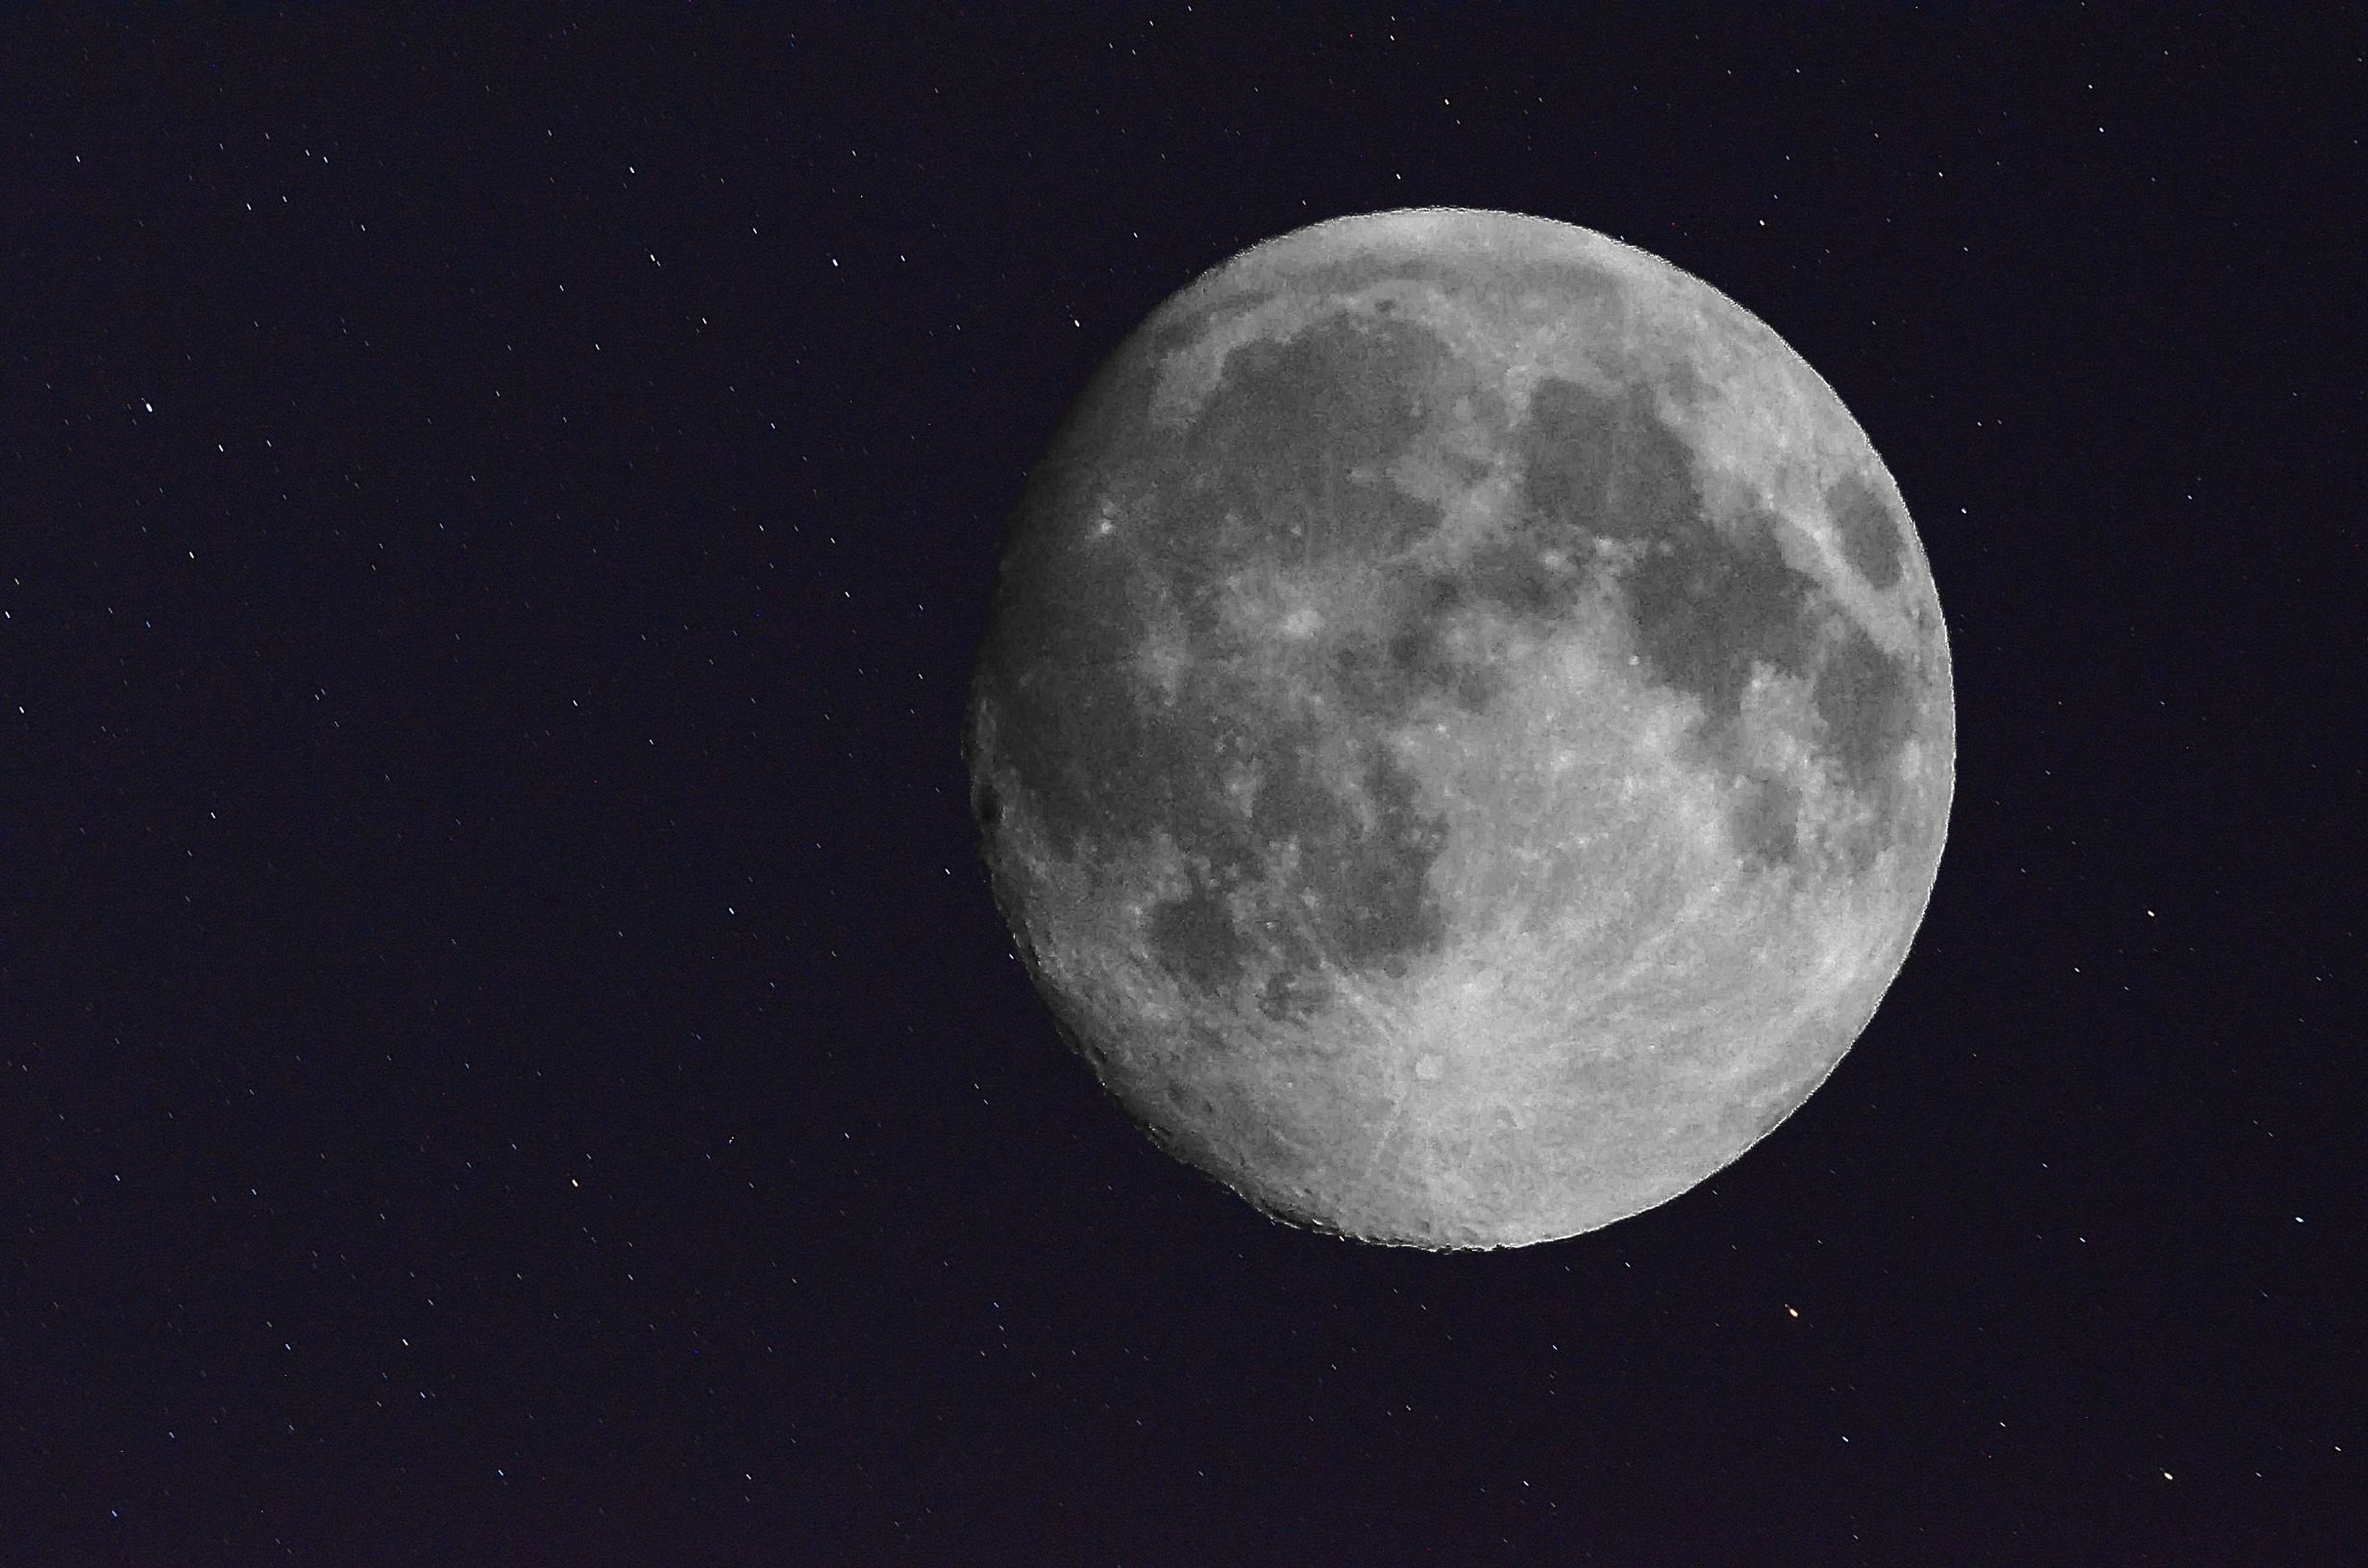
sky, night, atmosphere, moon, full moon, outer space, astronomy, night photograph, moon at night, astronomical object